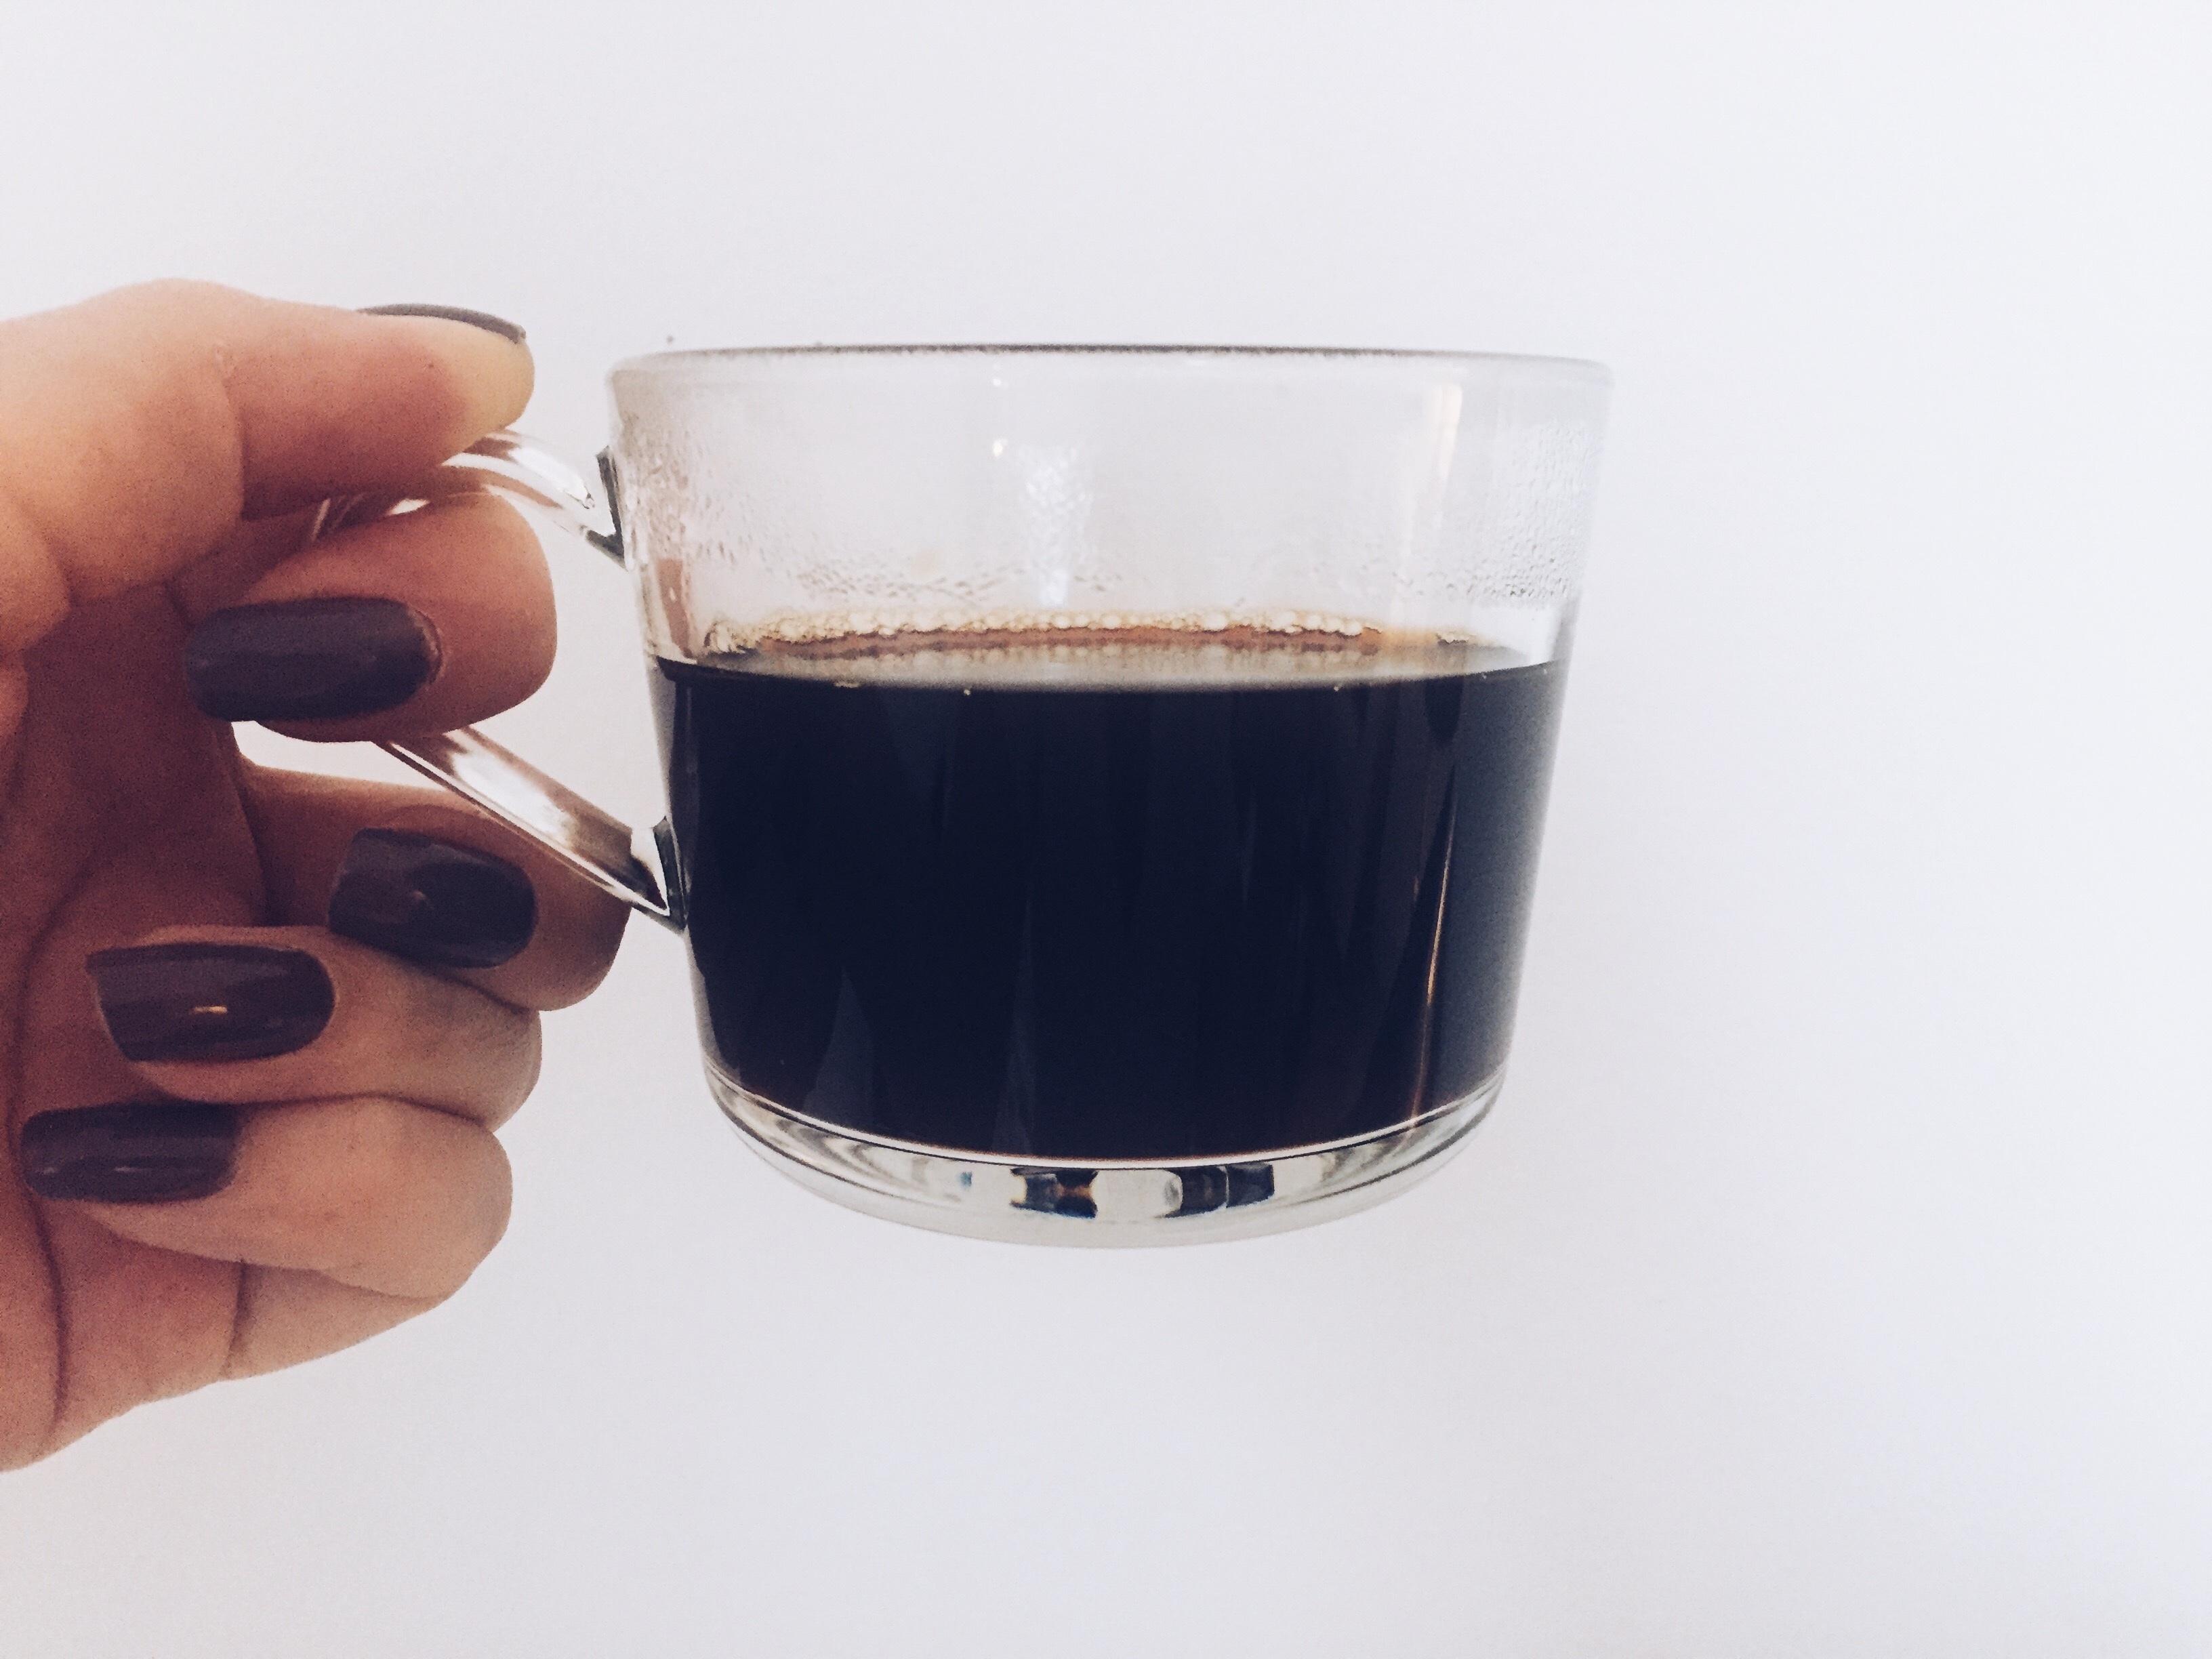
coffee, cup, drink, espresso, mug, coffee cup, coffee mug, hot, dark coffee, drinkware